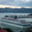
Label: ship